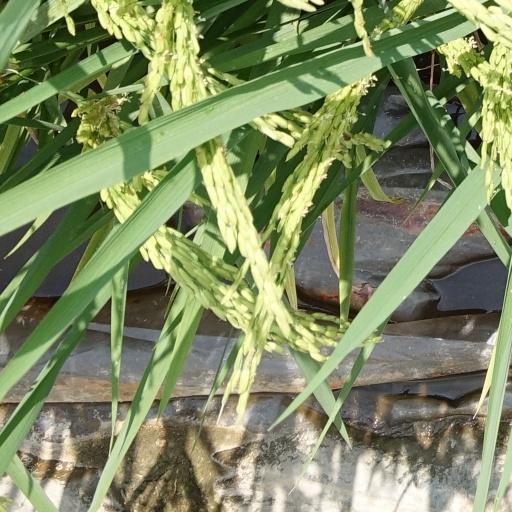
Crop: rice